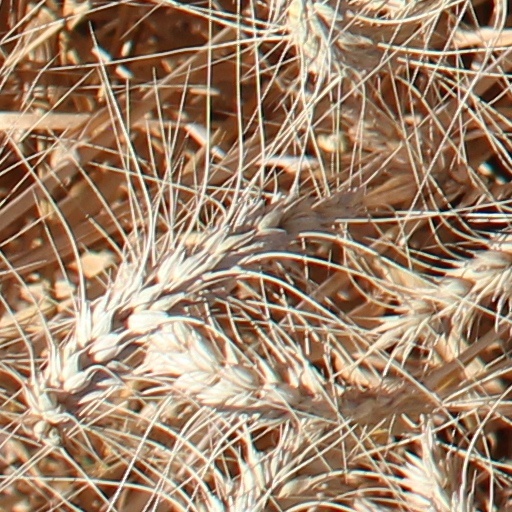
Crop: wheat